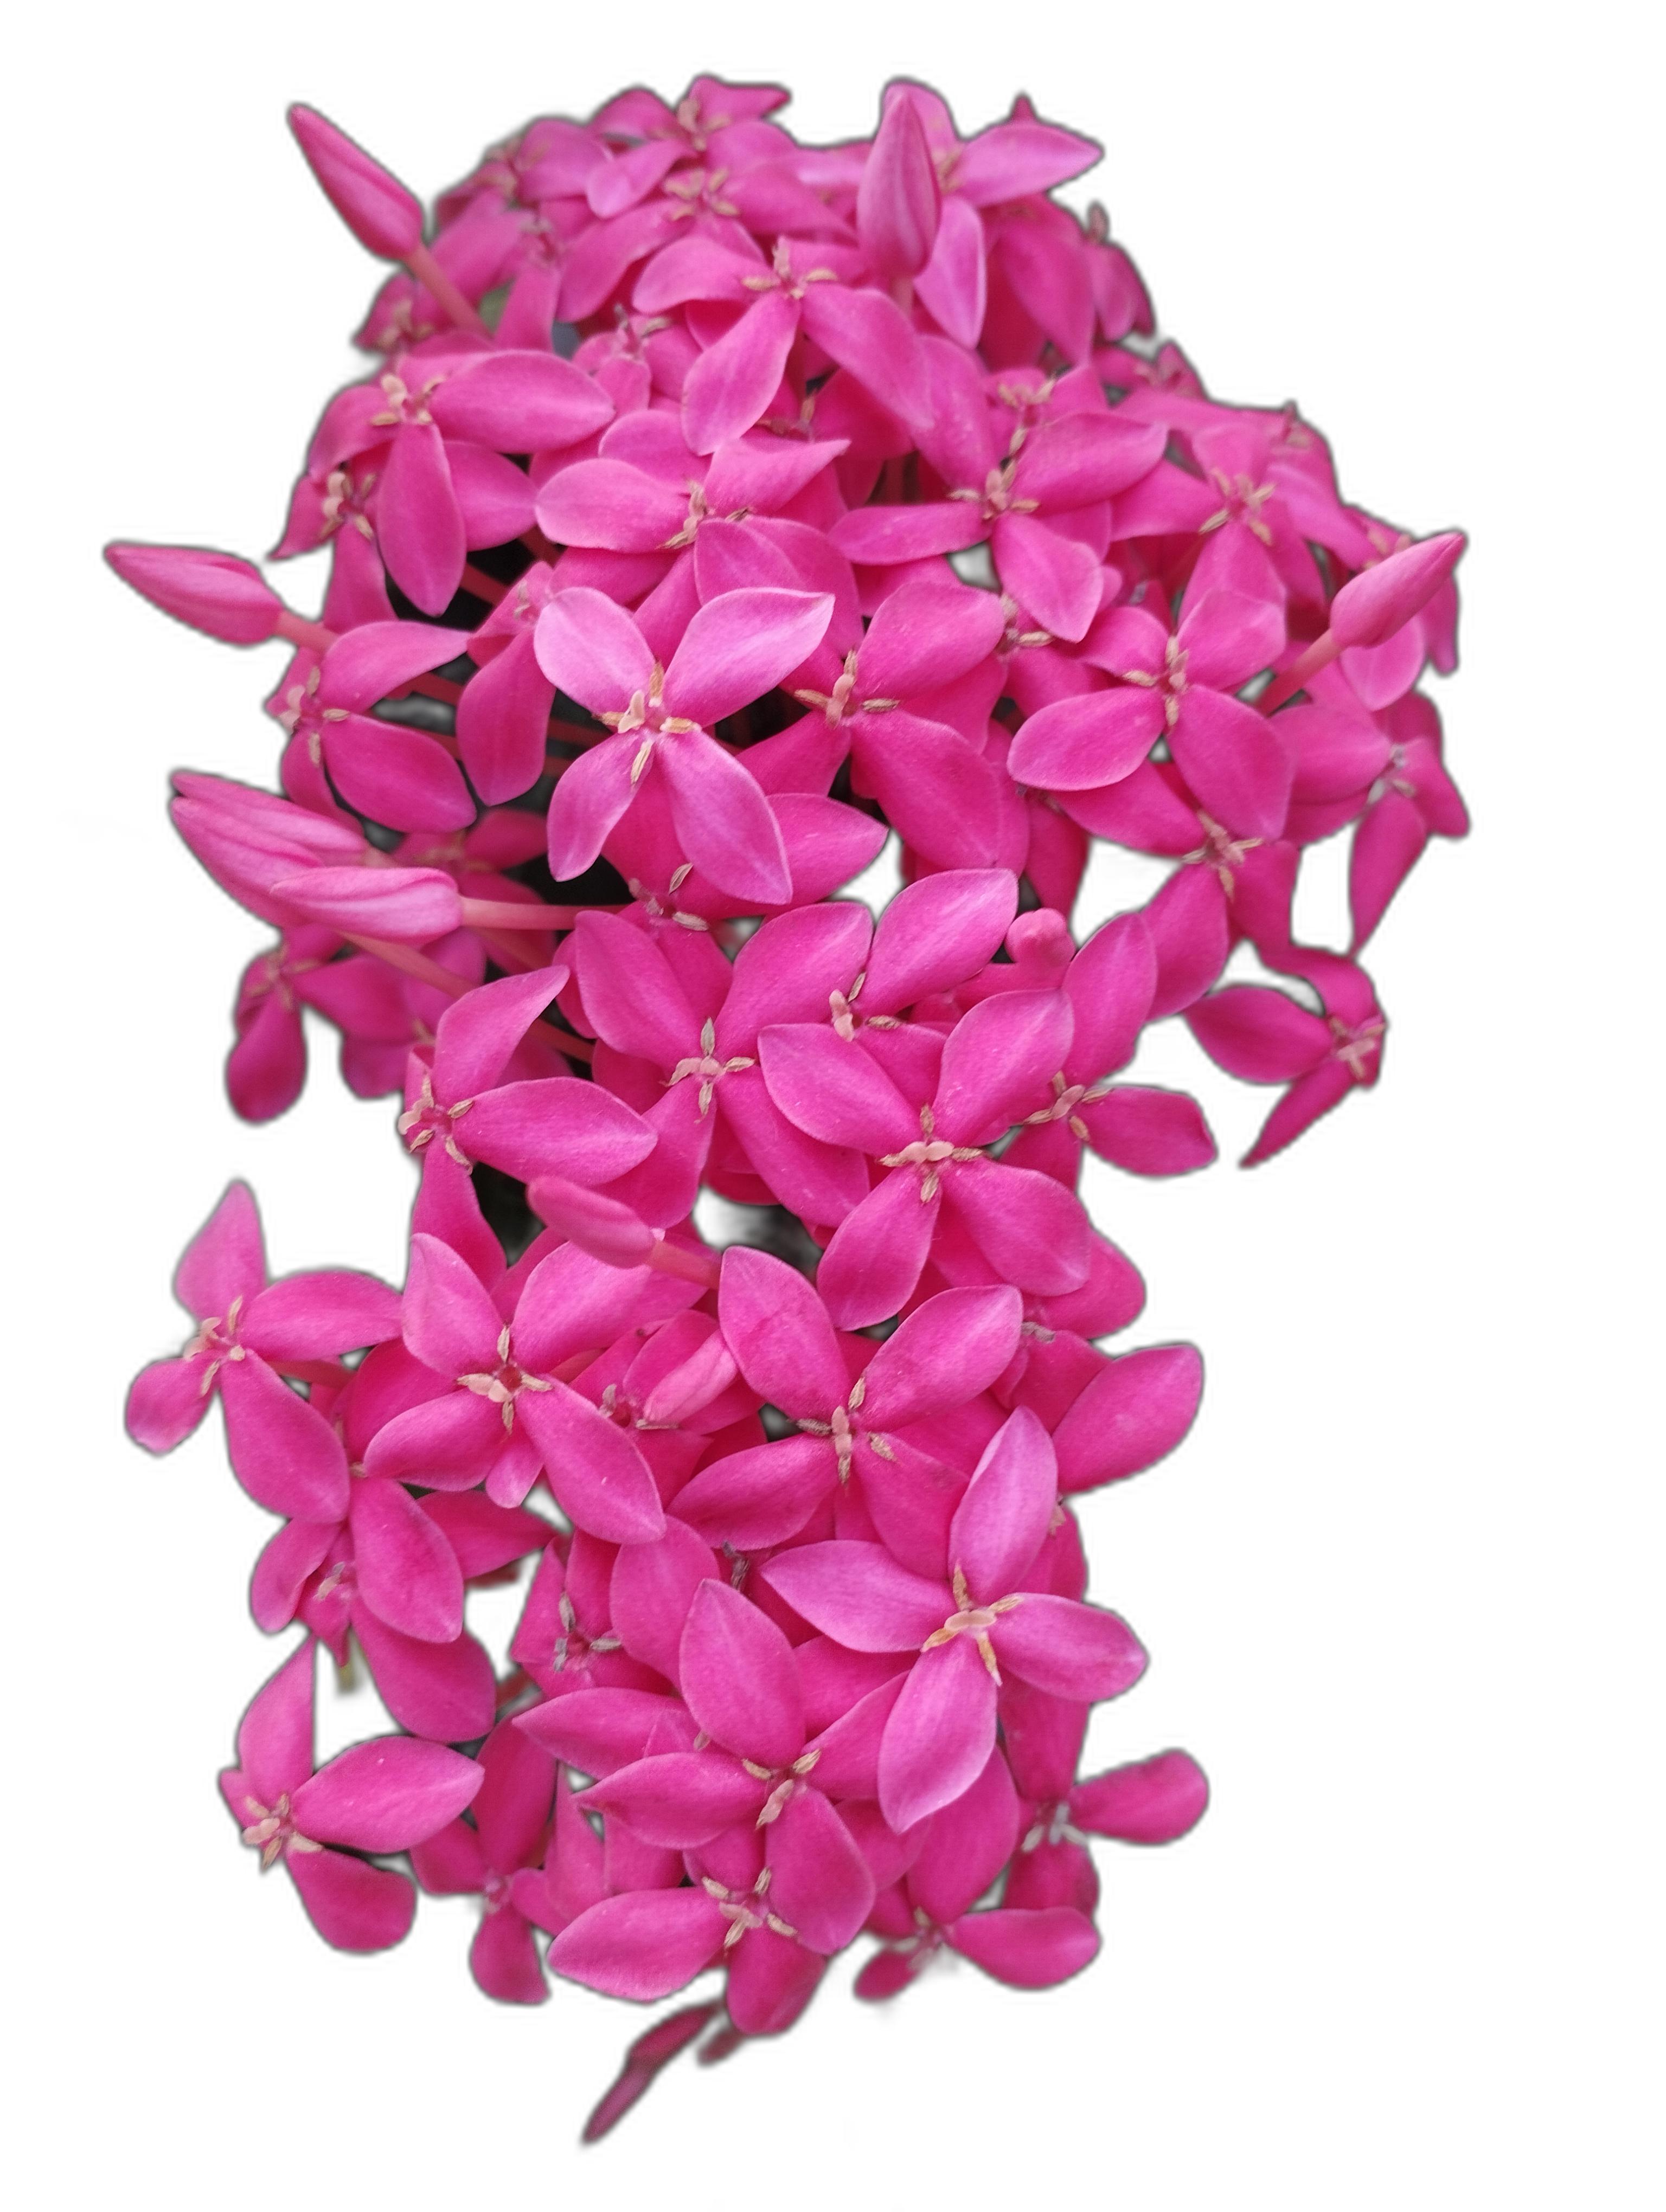
Label: Jungle geranium